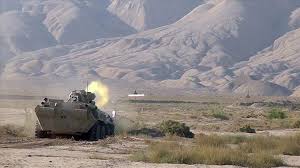
Label: BTR-80